Upper Heyford, Oxfordshire

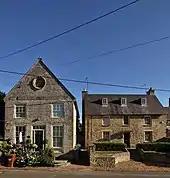
Heyford Galleries (left) and Chapel House (right) in the High Street. Heyford Galleries was built in 1867 as a Wesleyan chapel.

In 1829 a meeting-place for Protestant Dissenters was licensed in Upper Heyford. They may have been Wesleyan Methodists, whose chapel was rebuilt in 1867. By 1955 its congregation had dwindled to three members. It later closed and was converted into a shop. It is now a private house.